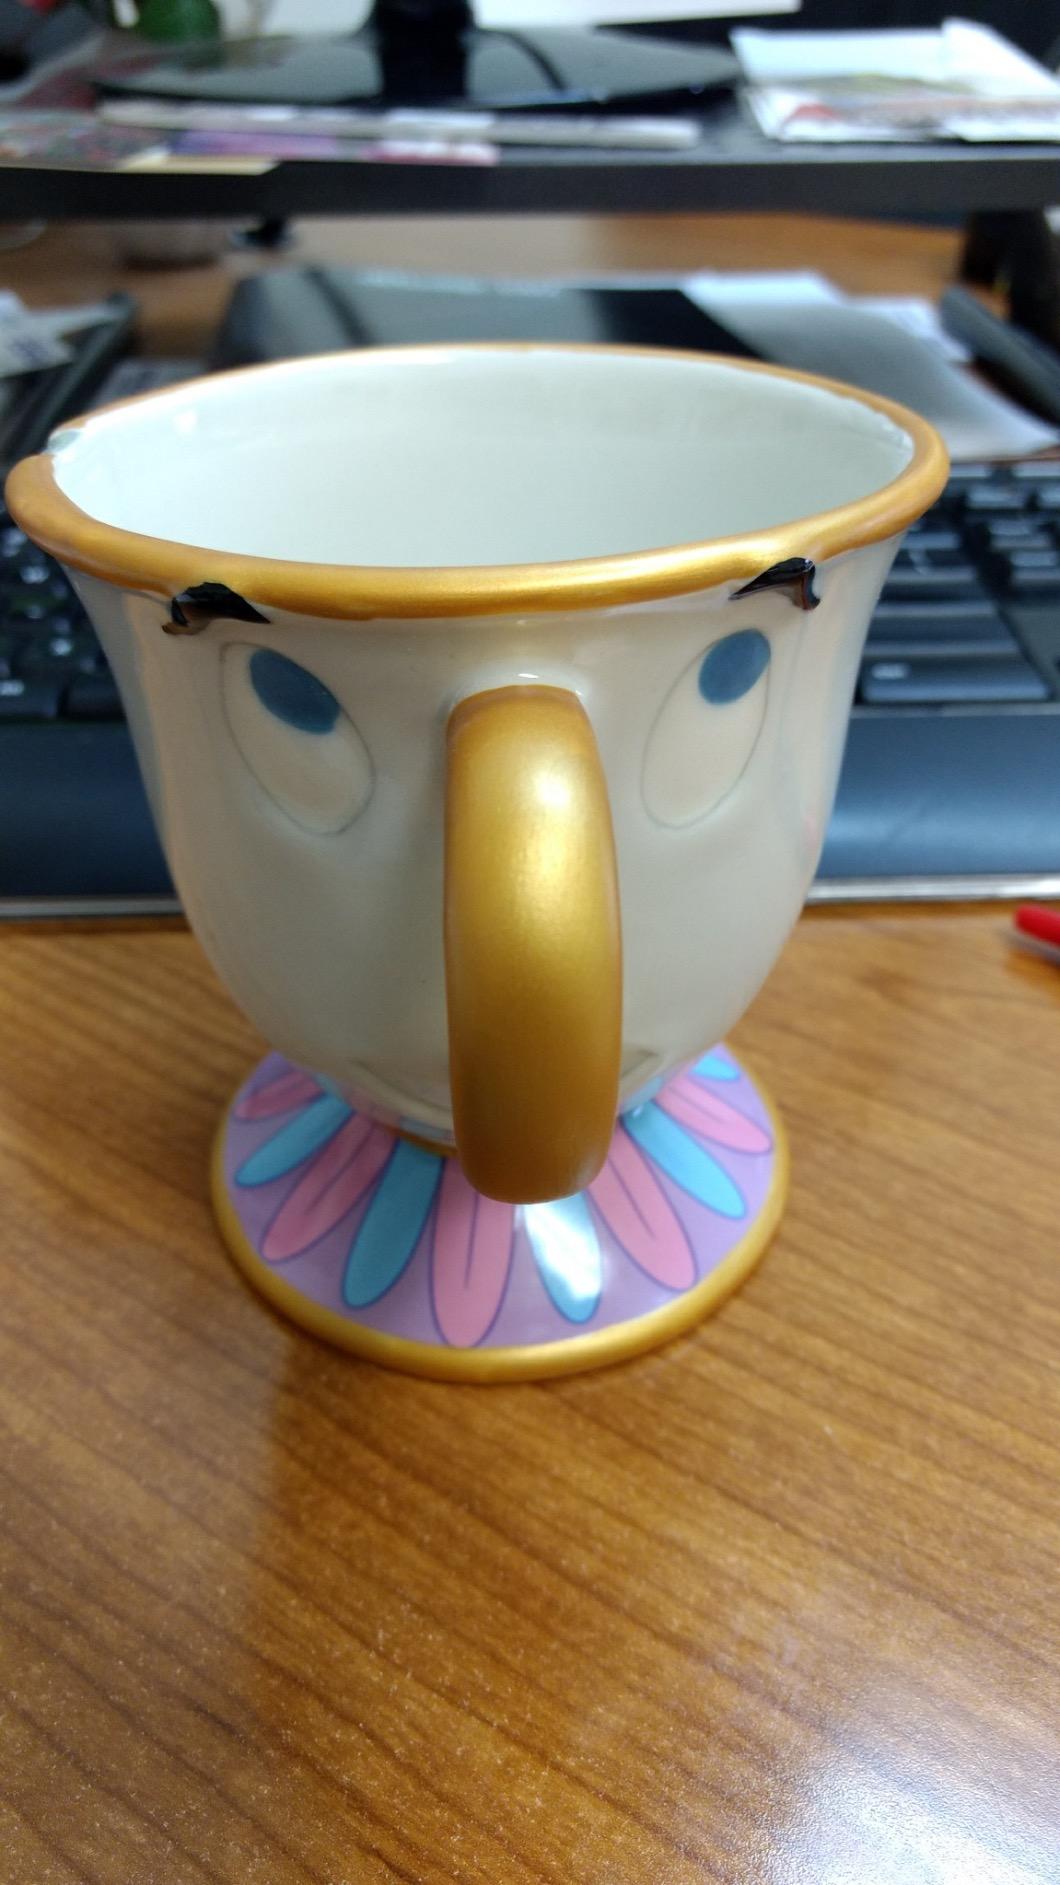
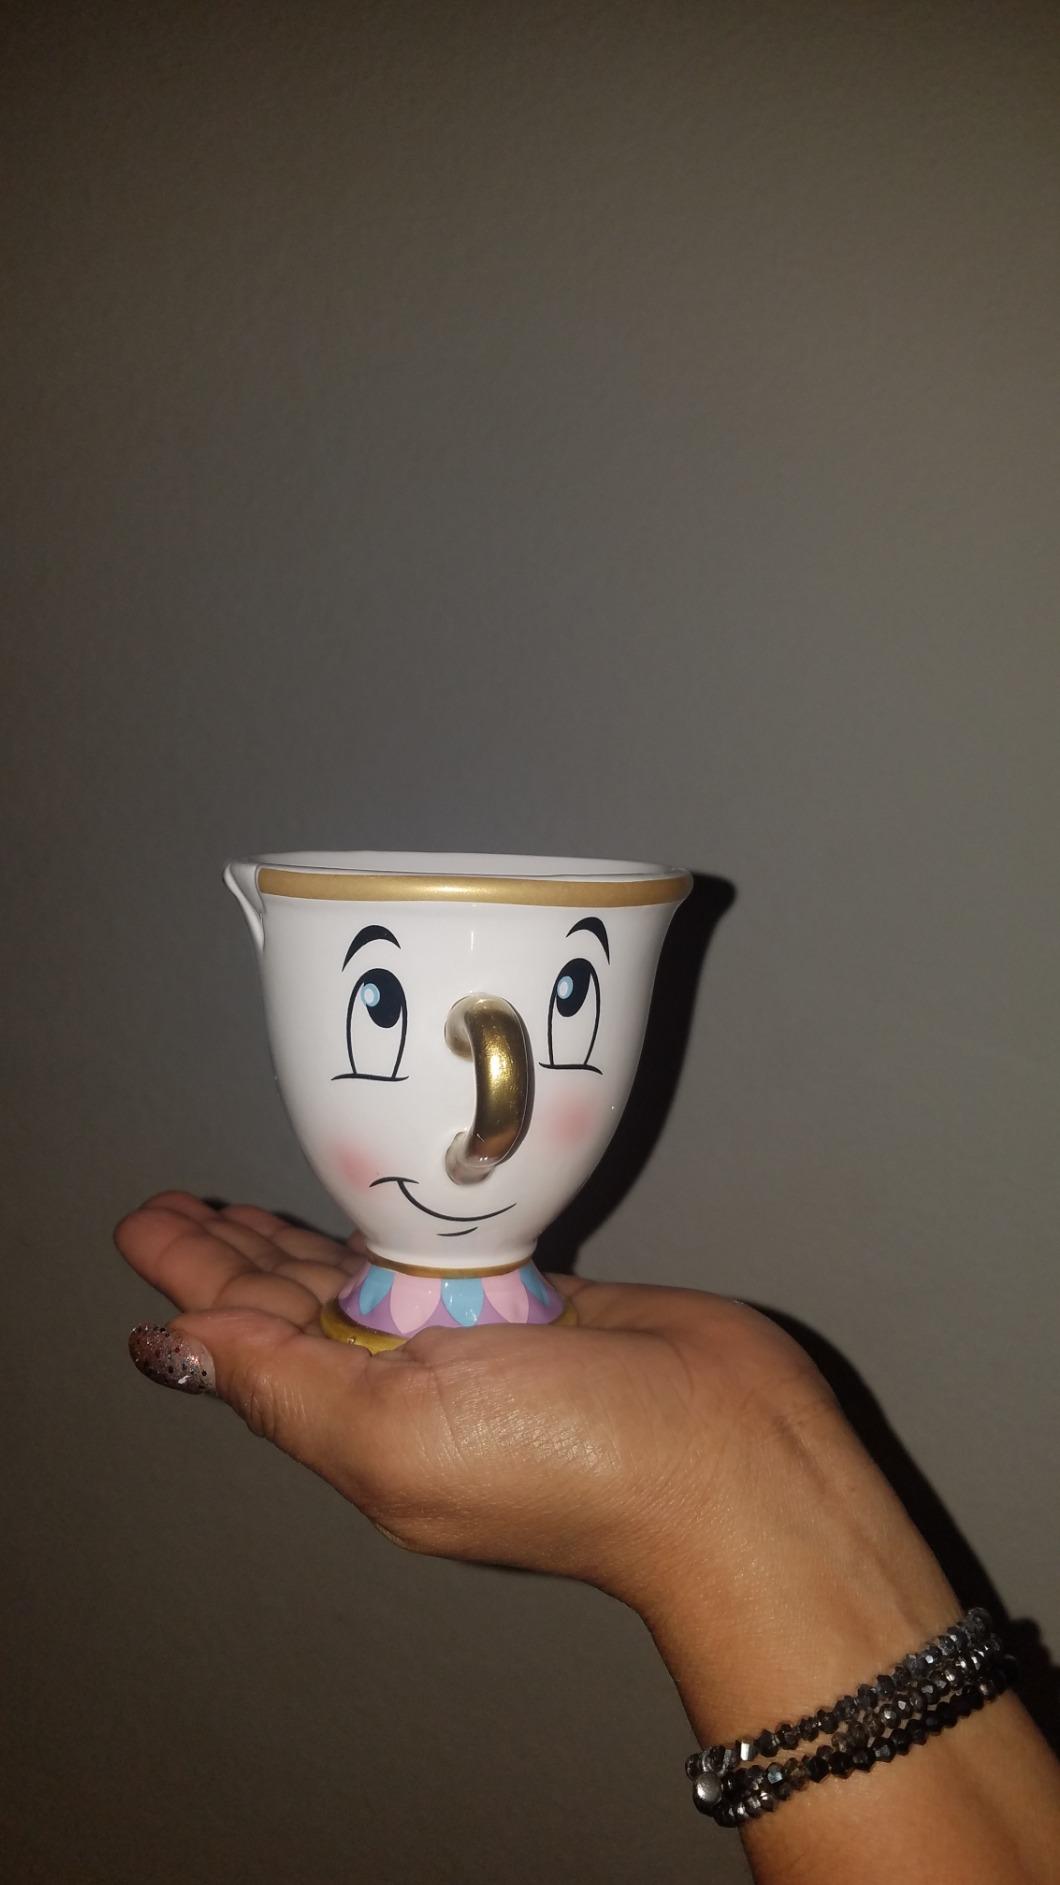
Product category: items_mug
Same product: no